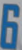
Number: 6